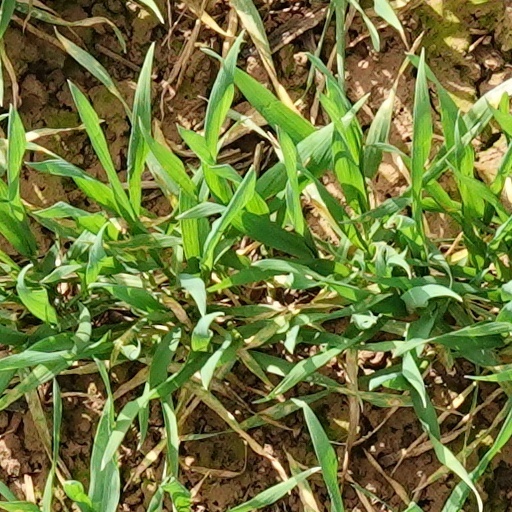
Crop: wheat